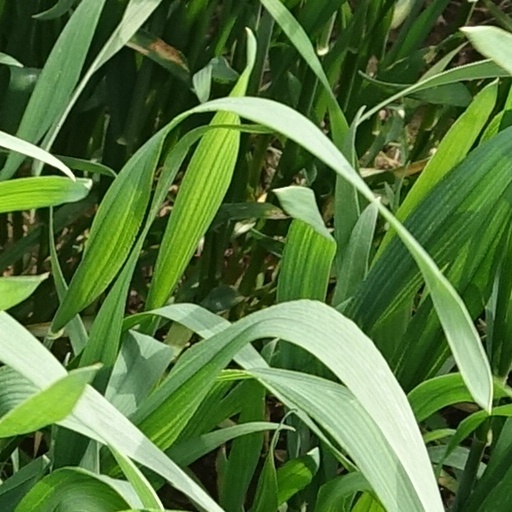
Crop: wheat